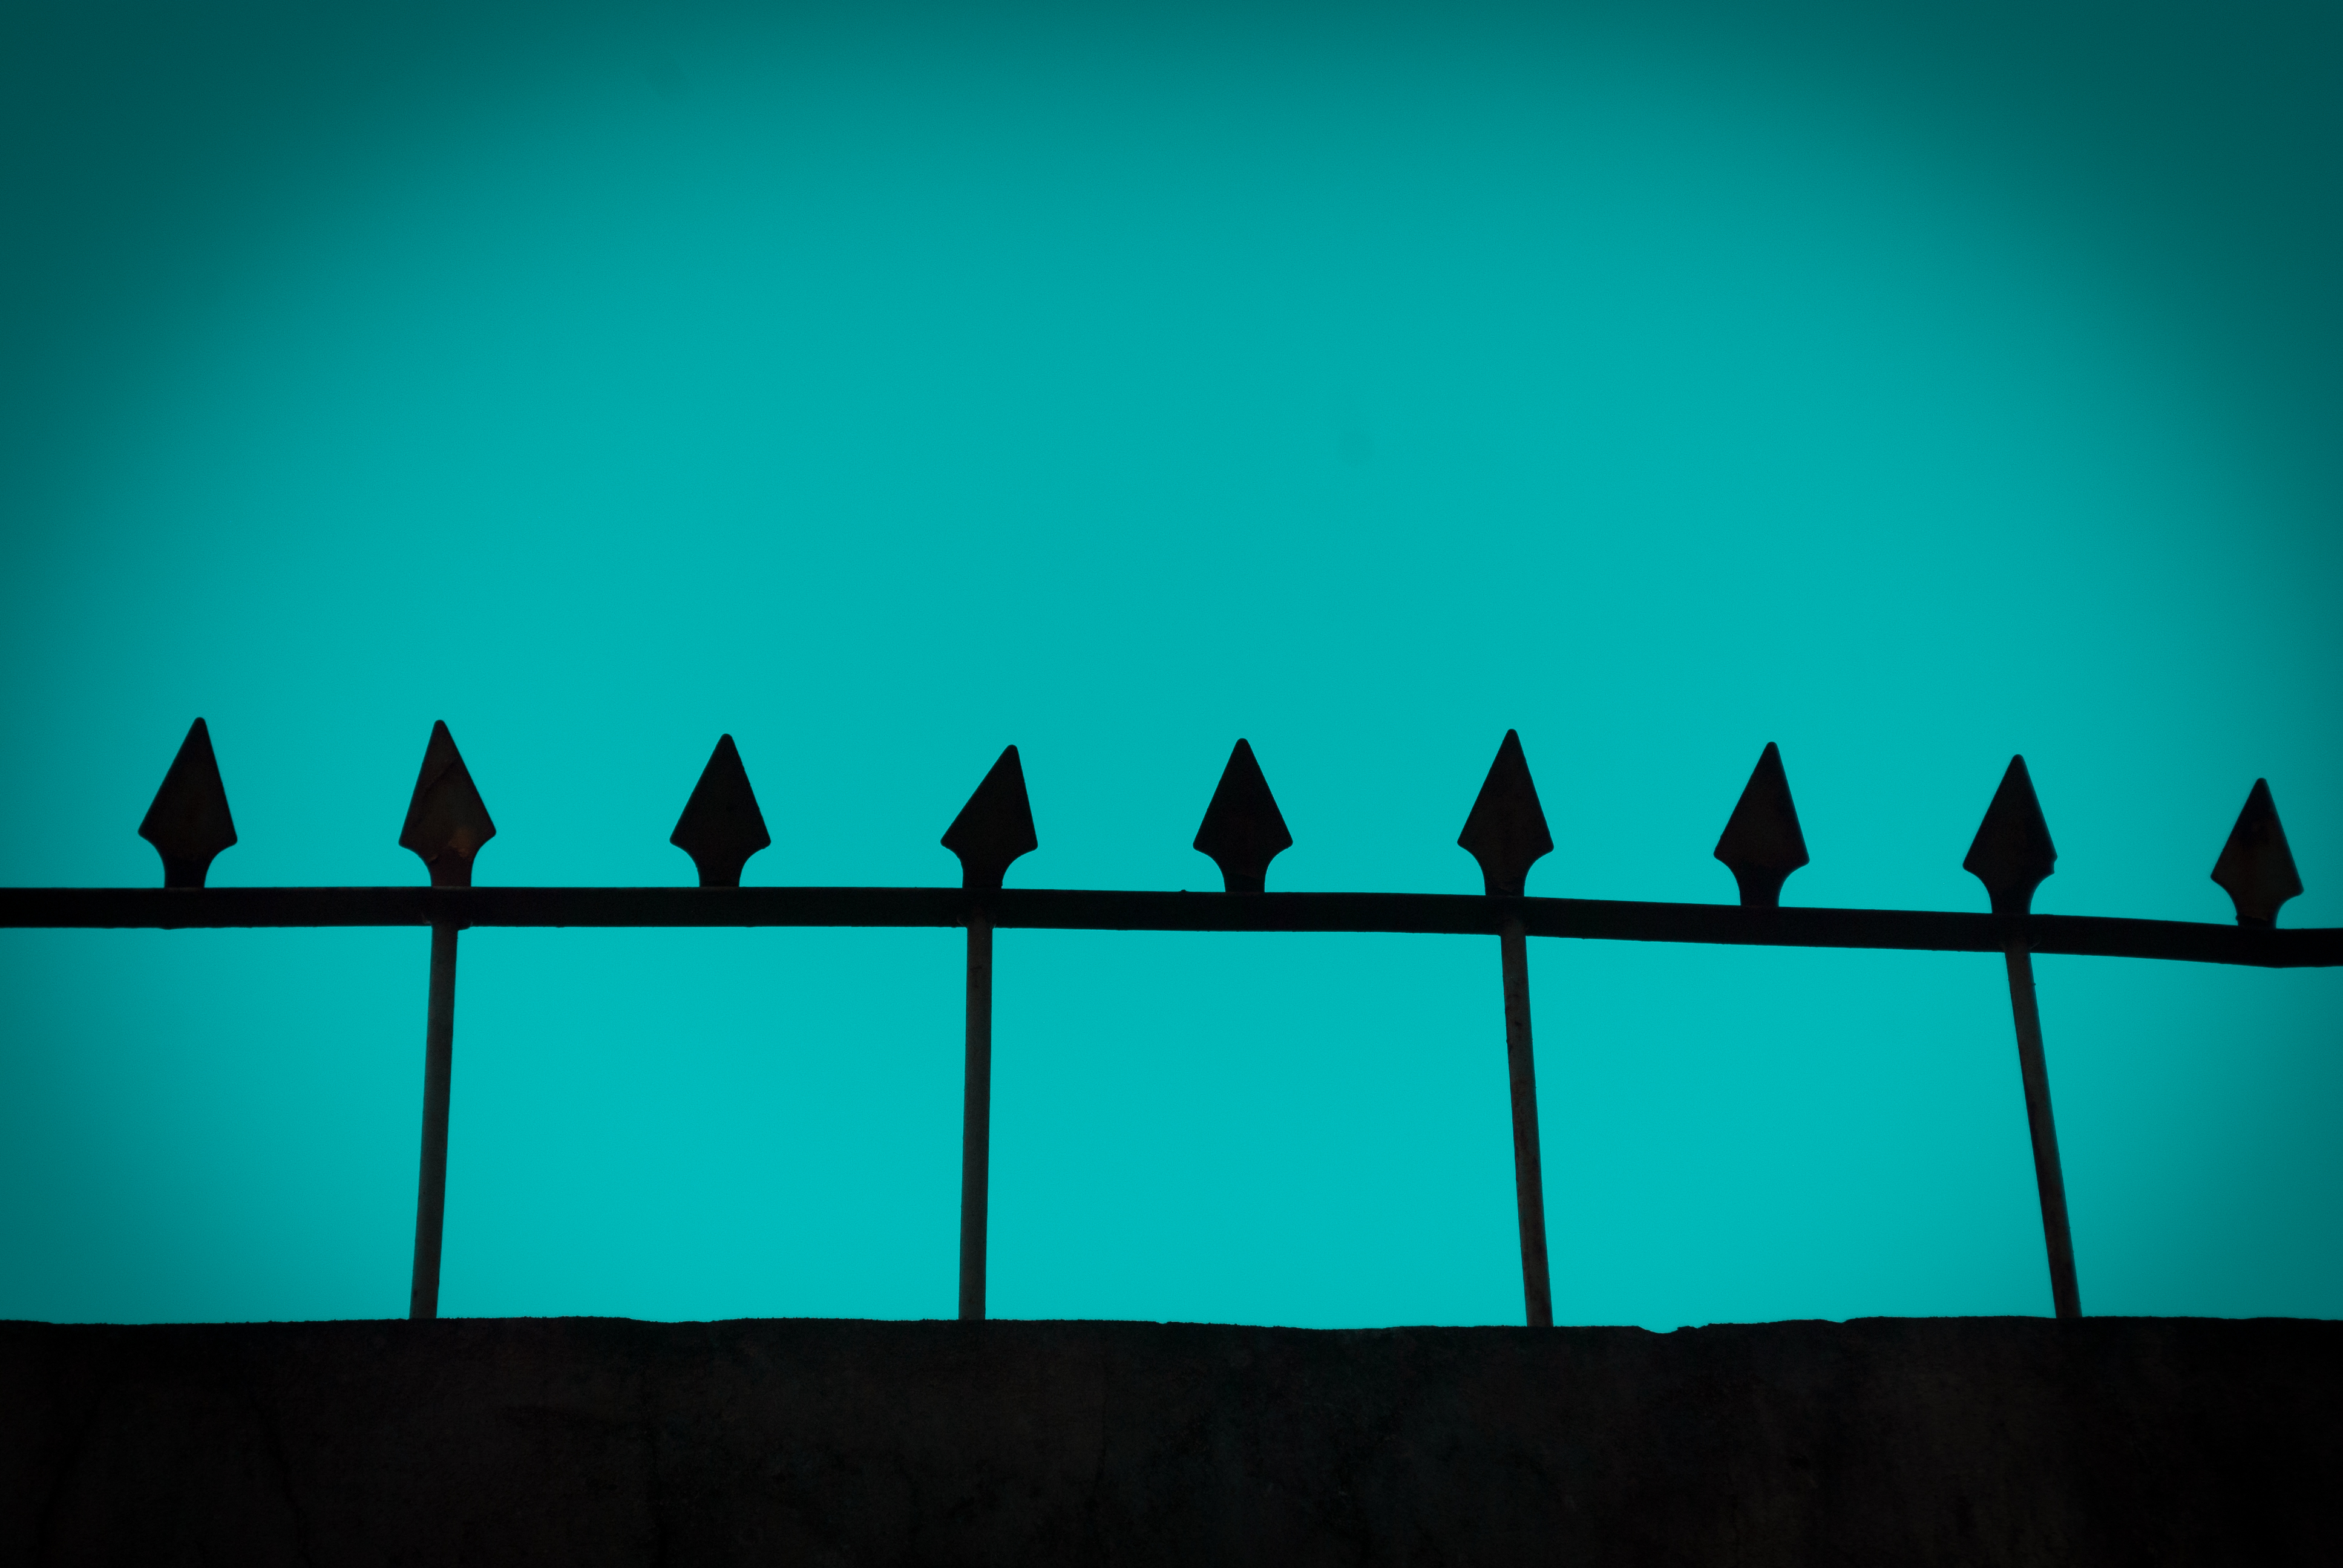
light blue, heaven, blue, green, sky, silhouette, line, font, computer wallpaper, angle